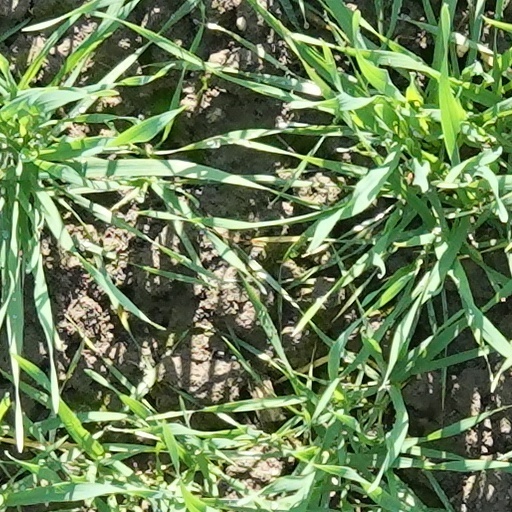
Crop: wheat